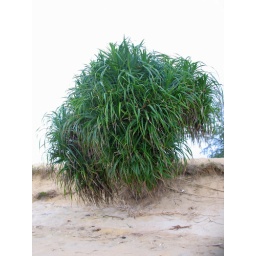
No name tree by the beach